Valley of Ghosts (Crimea)

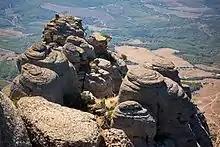
The Valley of Ghosts

The name of the old village of Funa ("smoky" in Greek), located under the mountain near a road to Aluston (current Alushta) may have its origins in the occupant's trade in blacksmithing.